Nick Bellore

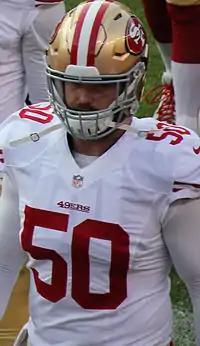
Bellore with the San Francisco 49ers in 2015

Bellore signed a two-year contract with the San Francisco 49ers on April 3, 2015.